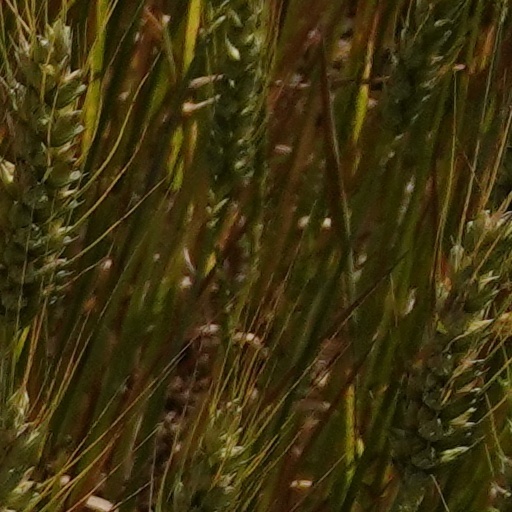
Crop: wheat